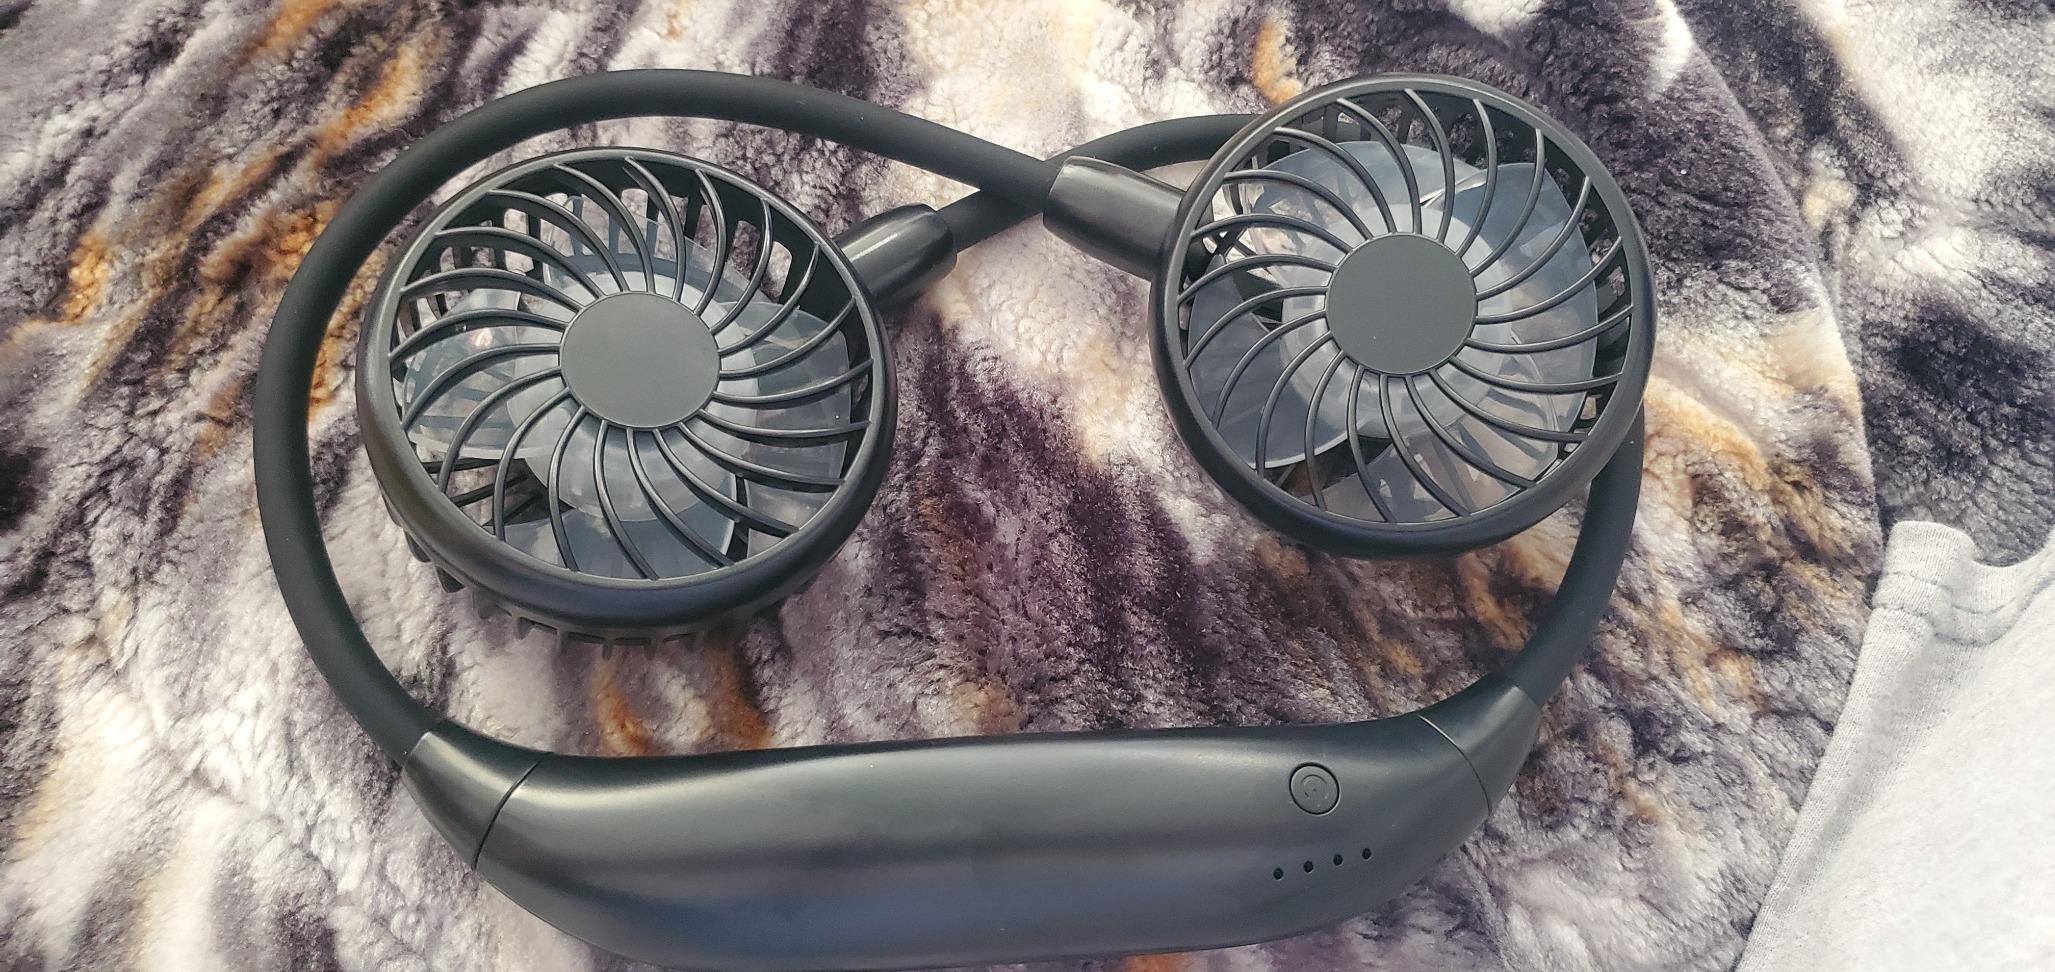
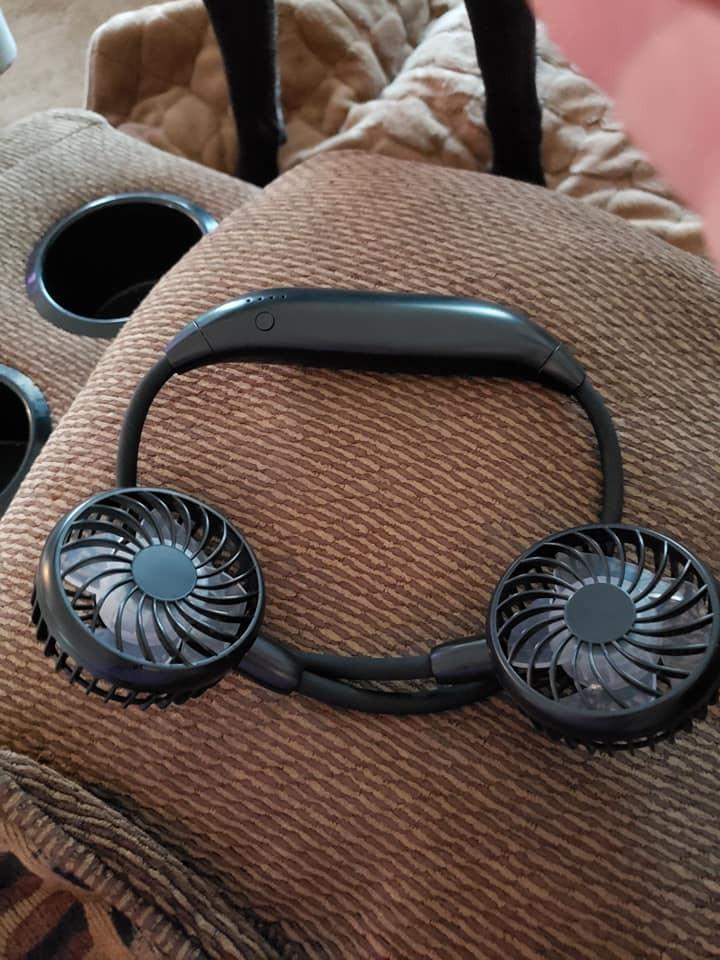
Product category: fan
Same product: yes